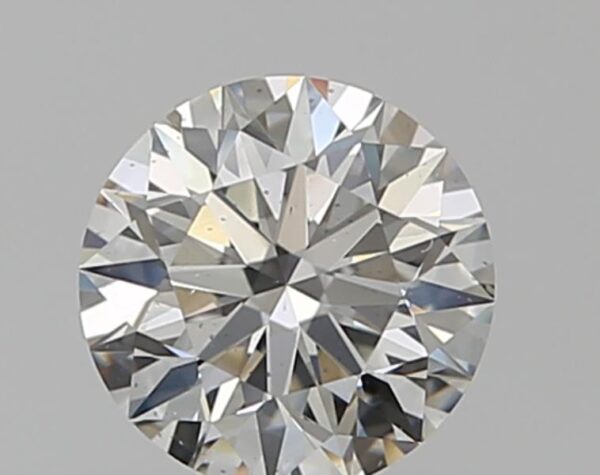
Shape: round
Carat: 0.65
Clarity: SI1
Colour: H
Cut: EX
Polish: EX
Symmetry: EX
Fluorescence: N
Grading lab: GIA
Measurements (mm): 5.56 x 5.59 x 3.45